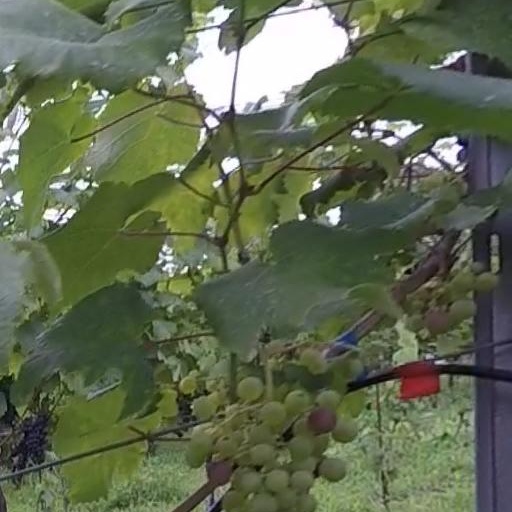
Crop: grape